Westmorland (UK Parliament constituency)

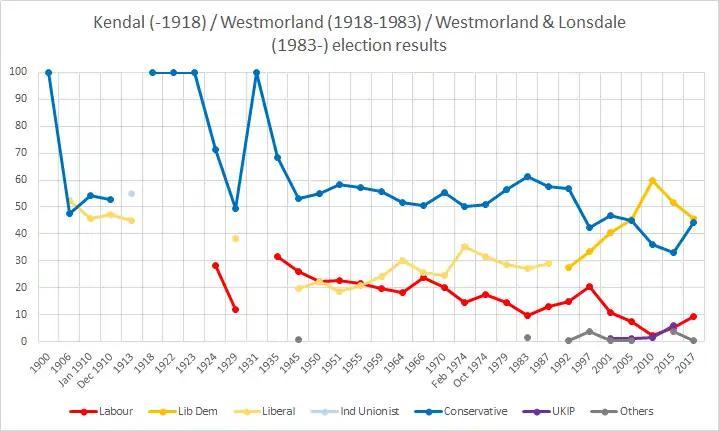
Westmorland election results

Another General Election was required to take place before the end of 1940. The political parties had been making preparations for an election to take place from 1939 and by the end of this year, the following candidates had been selected;